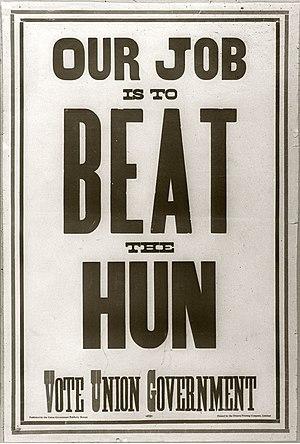
Le Parti unioniste est un parti politique canadien formé en 1917 par les députés qui appuient le gouvernement d'unité nationale du premier ministre Robert Borden durant la Première Guerre mondiale.
Cette page est une liste des partis politiques du Canada.